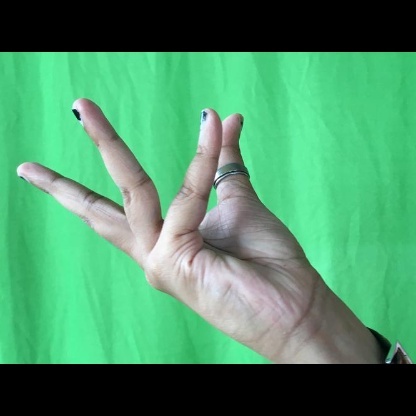
Mudra: Alapadmam